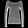
Label: Pullover